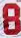
Number: 8